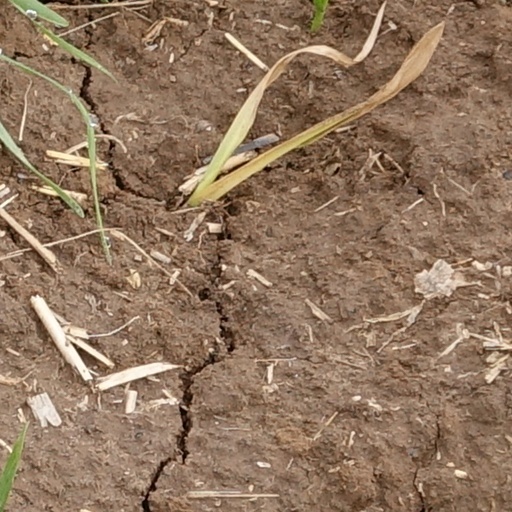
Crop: wheat